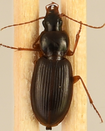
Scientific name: Synuchus impunctatus
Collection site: Bartlett Experimental Forest NEON (BART), plot BART_068